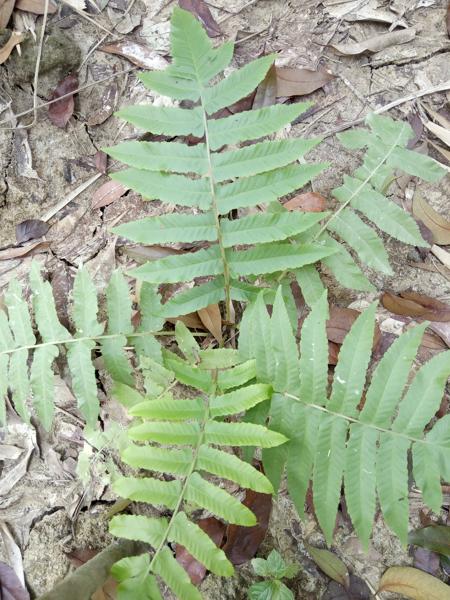
Weed species: Pteris vittata